Darwin Airline

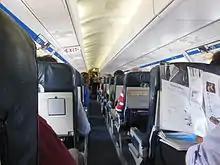
Interior of a Darwin Airline Saab 2000

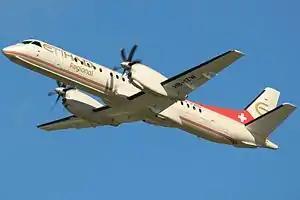
Darwin Airline Saab 2000 in its former Etihad Regional colors

As of September 2017, Darwin Airline served the following destinations using the "Adria Airways Switzerland" brand. All scheduled routes were suspended effective 28 November 2017.